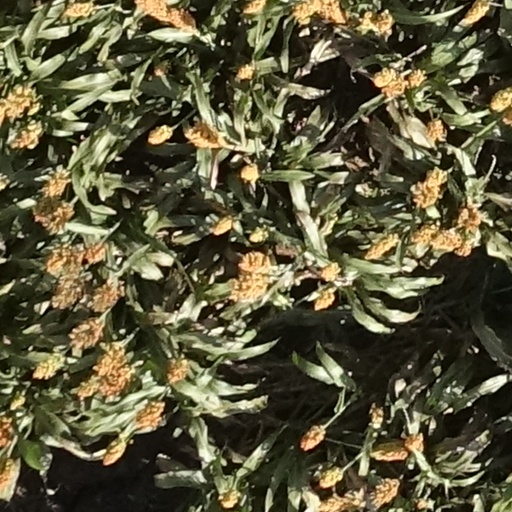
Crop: sorghum